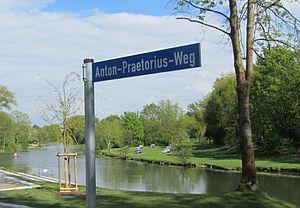
Anton Praetorius, né en 1560 à Lippstadt en Allemagne et mort le 6 décembre 1613 à Laudenbach, est un pasteur allemand, théologien de l'Église réformée de Jean Calvin ainsi qu'écrivain. Il a lutté contre les procès en sorcellerie et la torture.